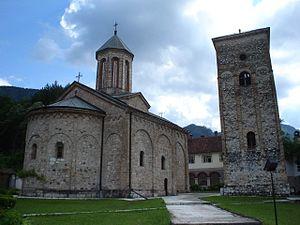
Le monastère de Rača est un monastère orthodoxe serbe situé près du village de Rača et à 7 km au sud de Bajina Bašta. En raison de sa valeur architecturale, il est inscrit sur la liste des monuments culturels de grande importance de la République de Serbie.